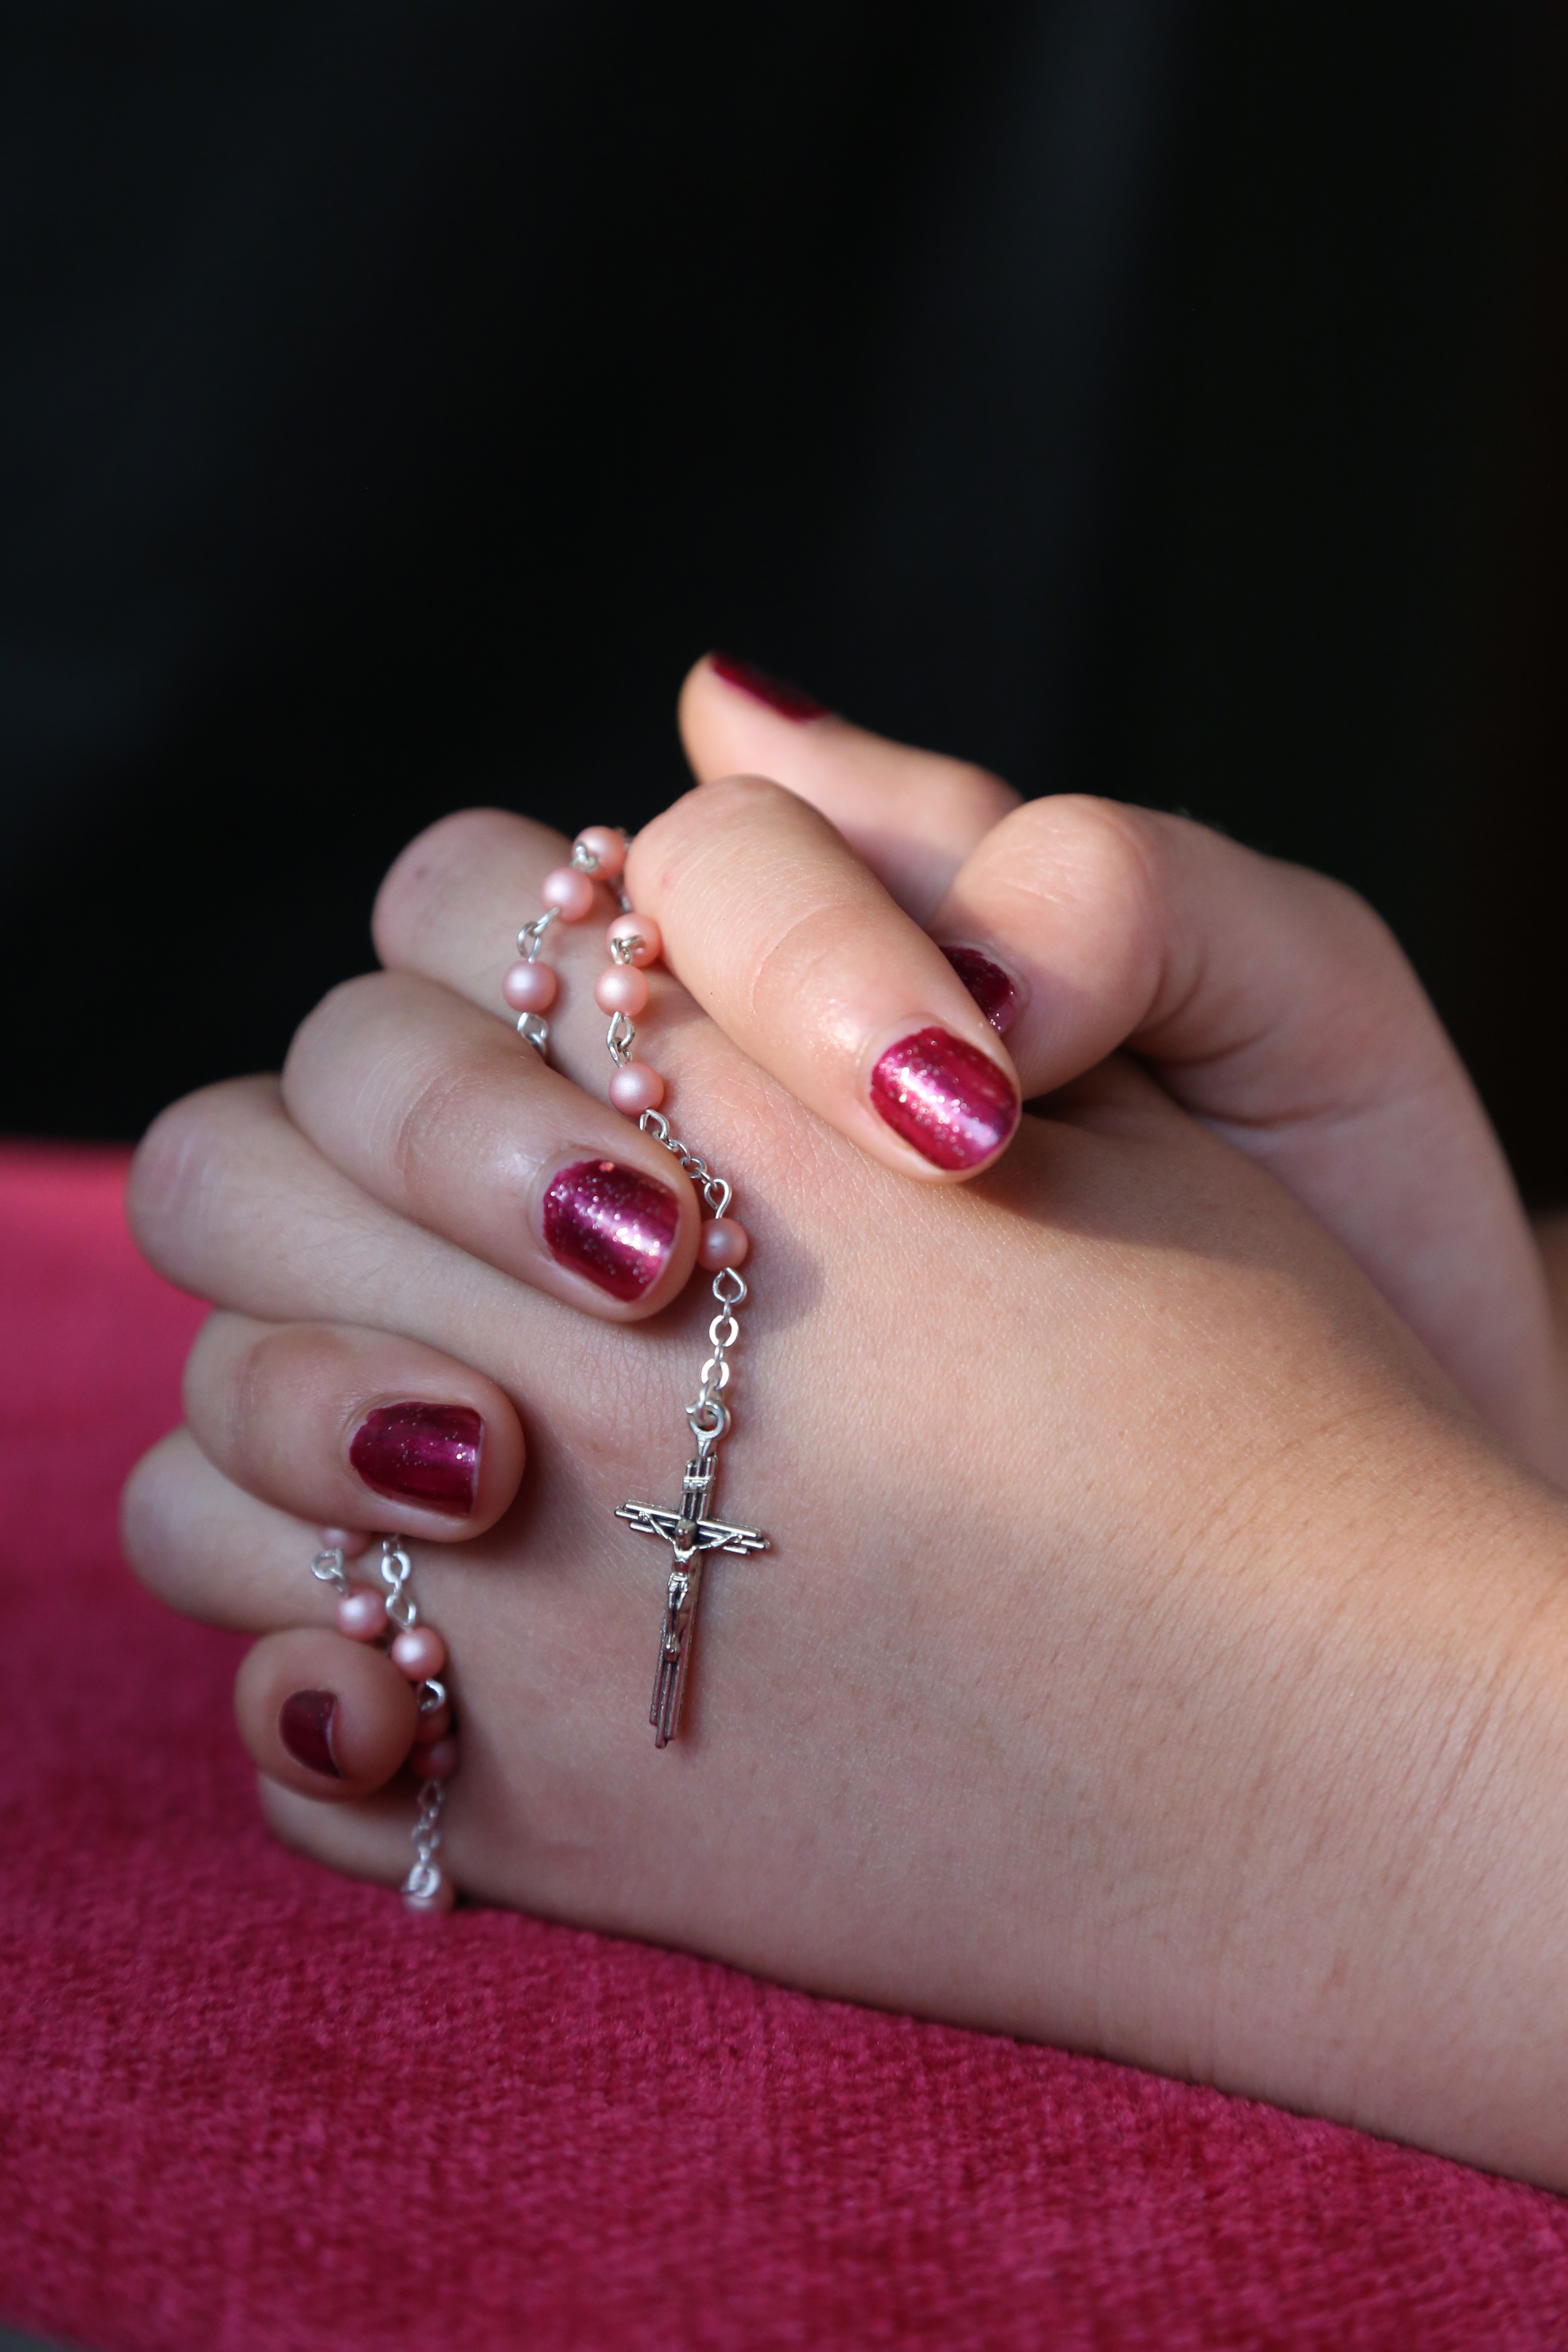
hand, girl, woman, female, young, finger, red, cross, lady, pink, nail, lip, pray, manicure, fingernail, jewellery, nail polish, prayer, elegant, soft, nails, magenta, beads, crucifix, rosary, fashion accessory